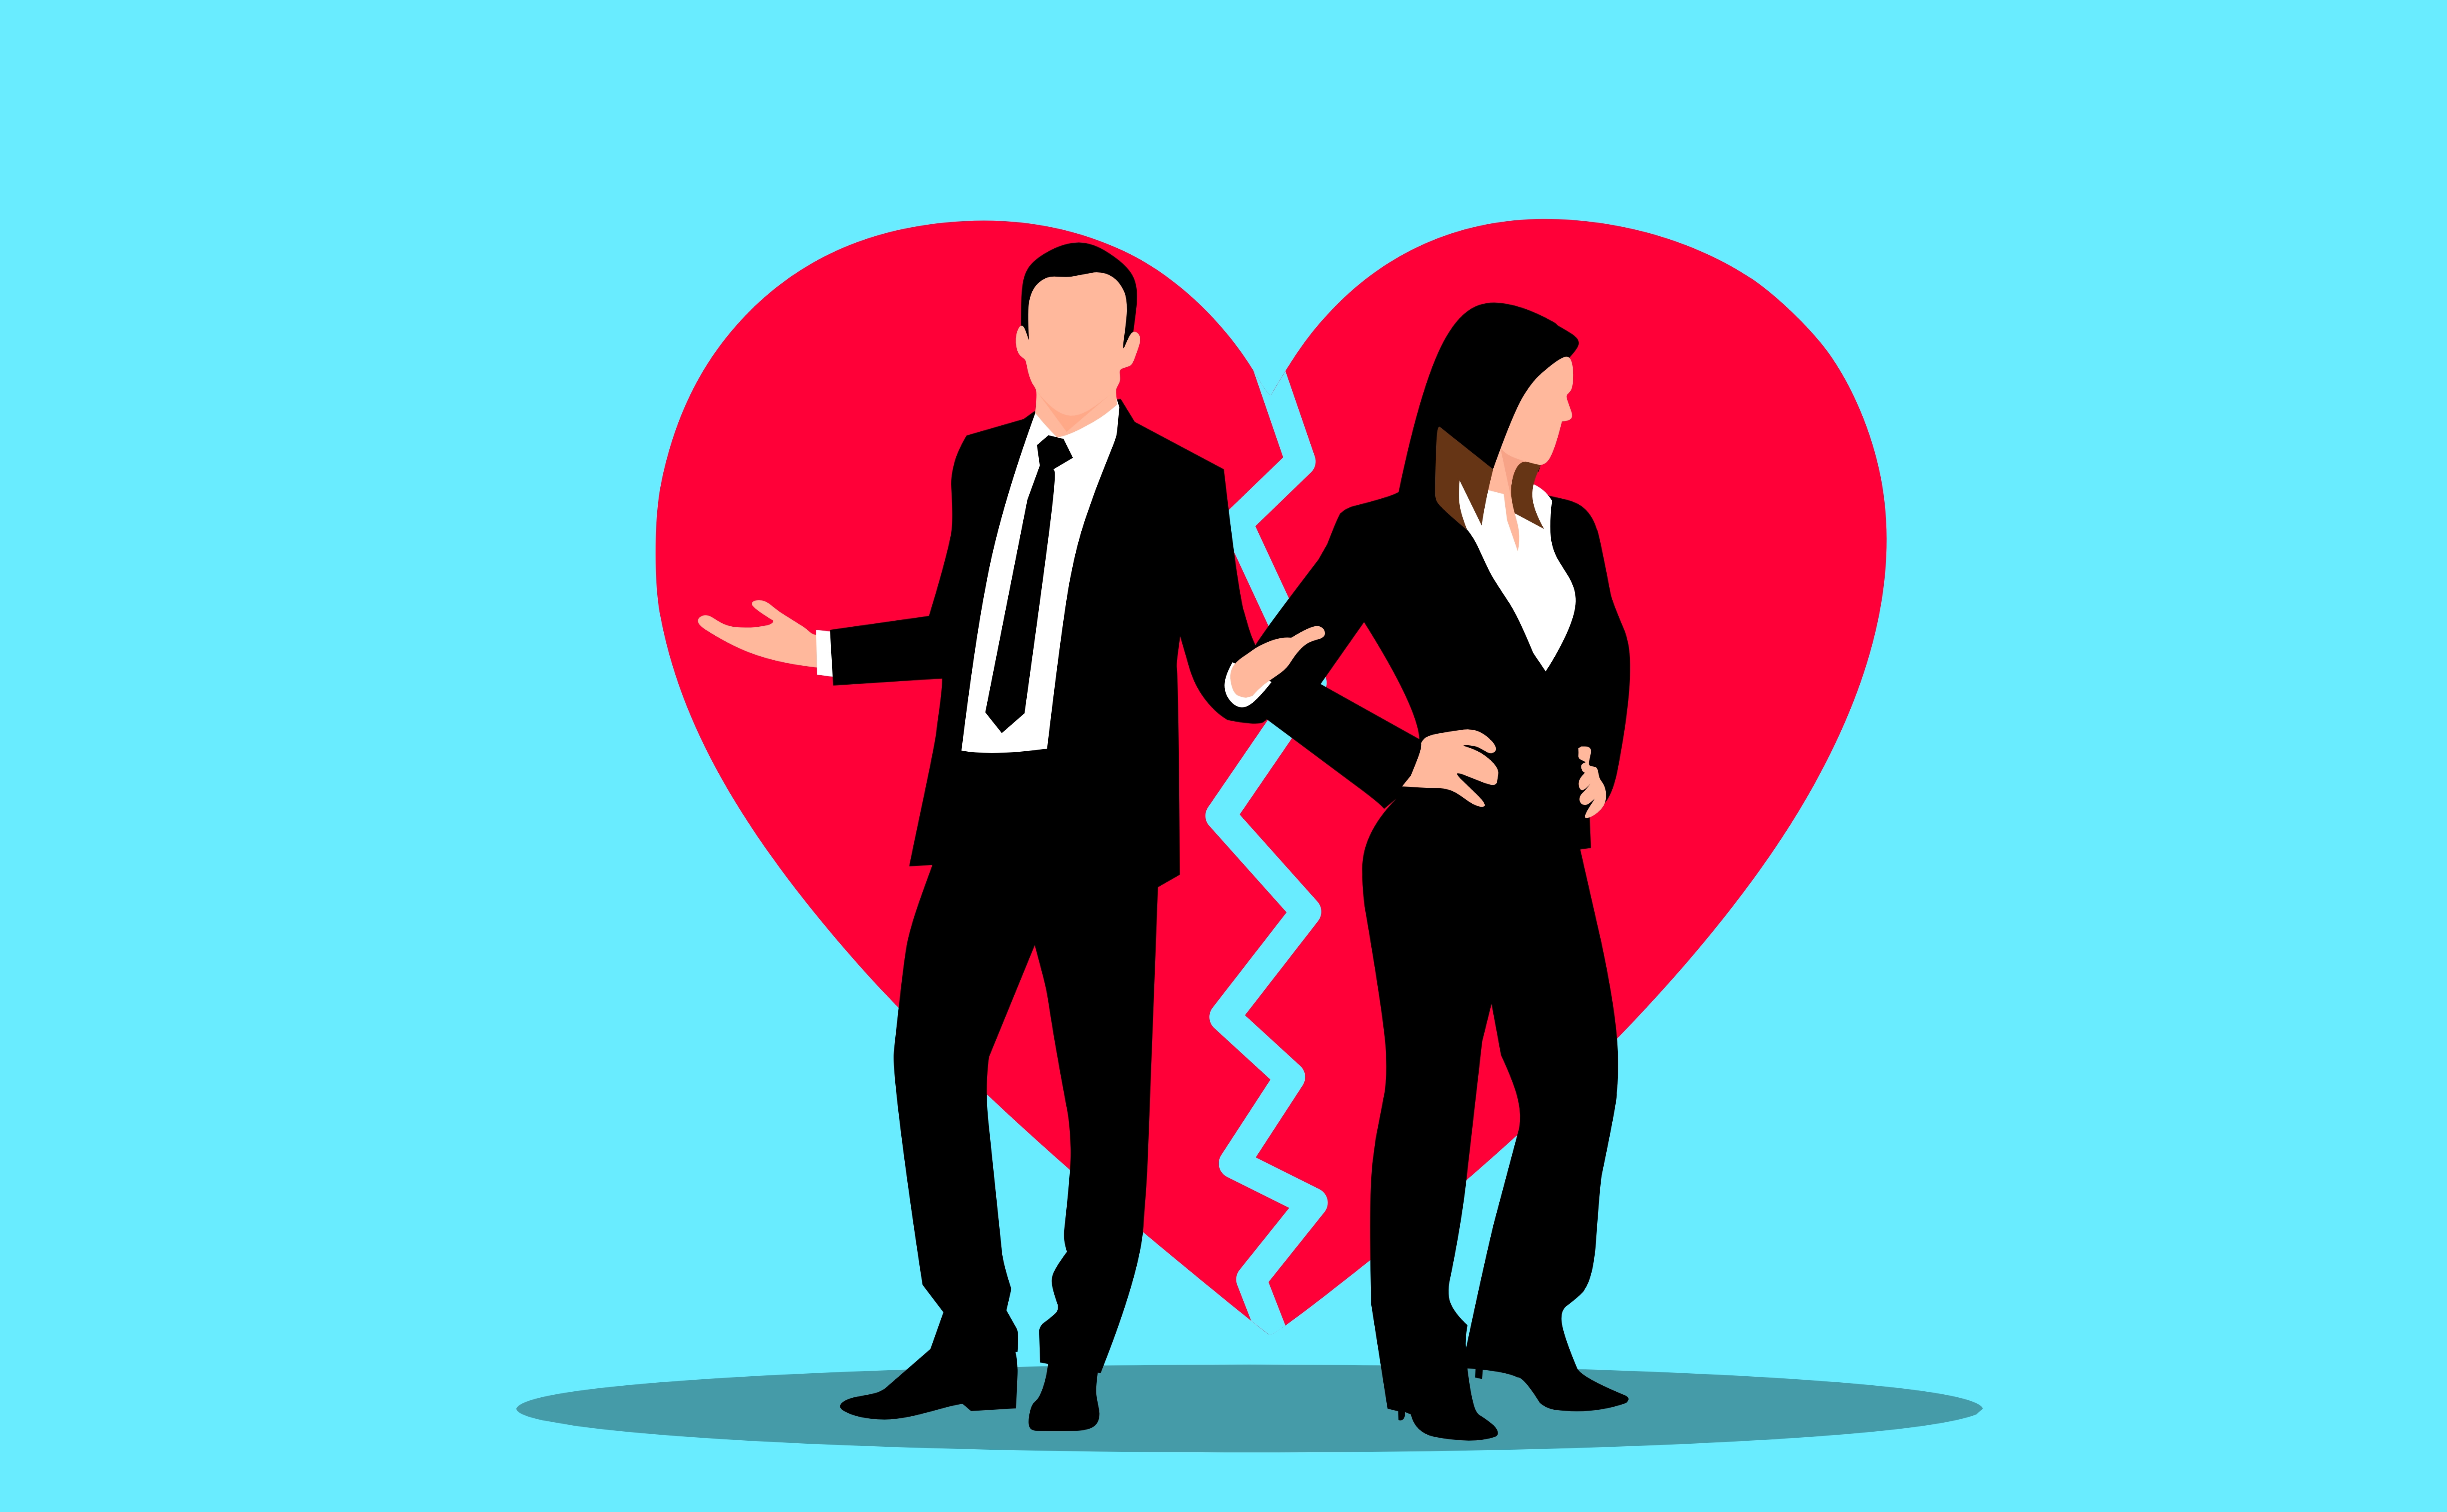
divorce, heart, separation, adult, arguing, beauty, broken, cartoon, conflict, couple, relationship, cracked, danger, dating, emotional, stress, husband, wife, married problems, breakup, misunderstanding, people, relation, friend, formal wear, interaction, conversation, collaboration, gesture, tie, blazer, white collar worker, Suit trousers, graphics, employment, businessperson, graphic design, management, tuxedo, artwork